Antoine-Louis Cornette

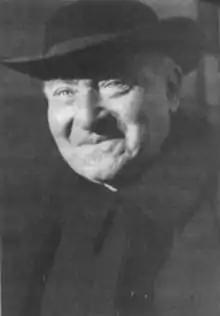

Canon Antoine-Louis Cornette (8 November 1860 - 19 September 1936) was founder in 1916 of Eclaireurs de Saint Honoré d'Eylau, and served as the first General Chaplain of the Scouts de France, best known for being one of the founders of Scouting in France along with Jacques Sevin, Arthur de Salins, Paul Coze and Édouard de Macedo.